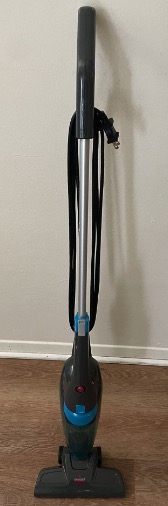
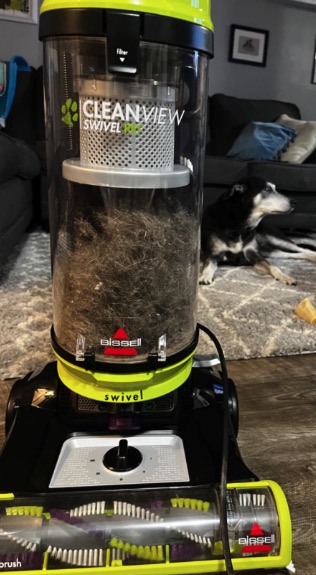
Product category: items_vacuum
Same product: no